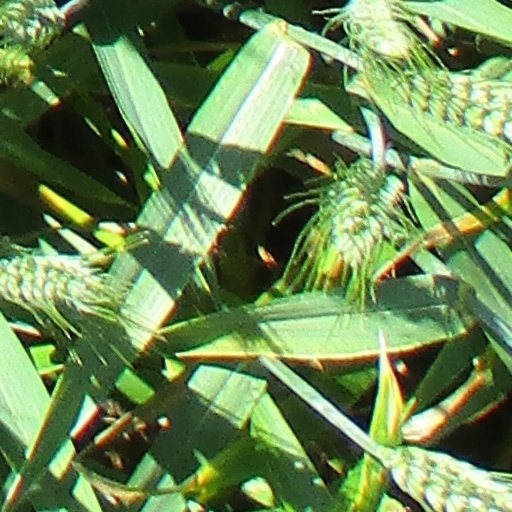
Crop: wheat